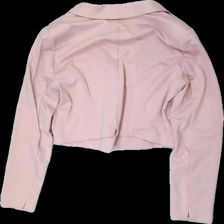
View: back
Type: Blazer
Category: Ladies
Brand: Free Quent
Colors: Pink
Material: 73% polyester, 27% cotton
Cut: Regular
Size: L
Season: All
Stains: Minor
Smell: Minor
Price range: 50-100
Recommended usage: Export
Comment: detergent smell